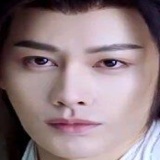
diễn viên Trương Bân Bân